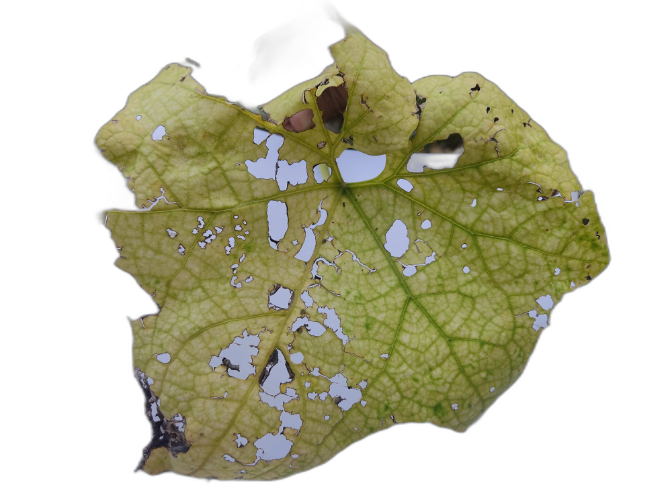
Crop: Zucchini
Label: Anthracnose